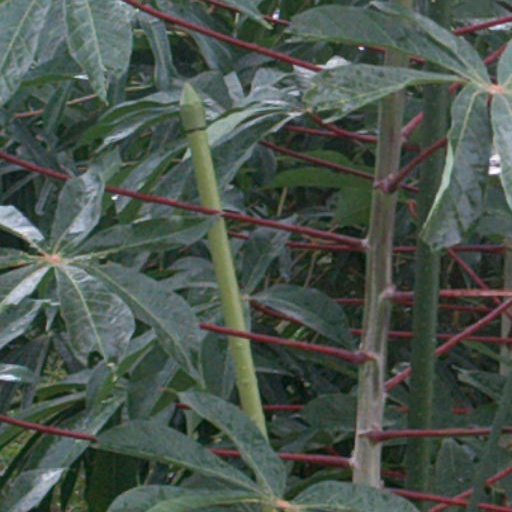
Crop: cassava